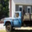
Label: truck